French bagpipes

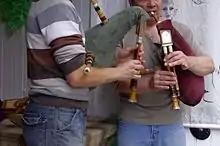
French bagpipes being played.

French bagpipes cover a wide range and variety of styles of bagpipes and piping, from the Celtic piping and Music of Brittany to the Northern Occitan's cabrette.